Karpasia (town)

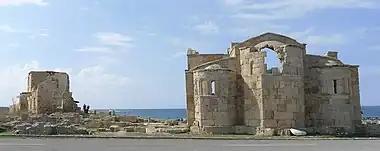
Ayios Philon Church, situated at the site of Karpasia. The remains of the 5th century basilica can be seen as stones (not the building) to the left of this picture.

Karpasia ( Latinized as Carpasia, and also known as Karpasion (sometimes mistaken for Karpathos), was an ancient town in Cyprus, situated in the northern shore of the Karpas Peninsula, at a distance of 3 km from the modern town of Rizokarpaso. According to tradition, it was founded by the Phoenician king Pygmalion of Tyre. It had a harbour, whose moles remain visible to this day.